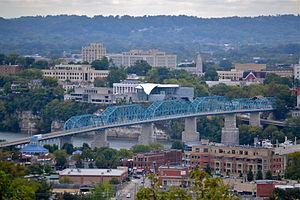
Chattanooga est la quatrième ville de l’État du Tennessee, aux États-Unis, et le siège du comté de Hamilton. Lors du recensement de 2010, Chattanooga avait une population de 167 674 habitants intra muros et de 528 143 dans sa région métropolitaine.